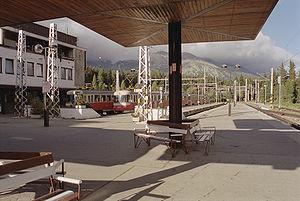
La ligne 182 des chemins de fer Slovaque relie Štrba
La ligne 183 des chemins de fer Slovaque relie Poprad-Tatry